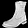
Label: Ankle boot